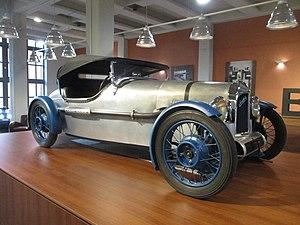
Sandford cyclecar - Collection Schlumpf - Cité de l'automobile de Mulhouse en Alsace
Un moteur à plat est un moteur à pistons dans lequel les cylindres et pistons sont sur un même plan et disposés de part et d'autre du vilebrequin. Il existe deux types de moteurs à plat : les moteur boxer et moteur en V à 180°.
Un cyclecar ou cycle-car est une catégorie de voiturette légère de 3 ou 4 roues, de moins de 350 kg, et 1100 cm³ maxi, fabriquée essentiellement en Europe et en Amérique du Nord, entre 1910 et la fin des années 1930. Ce type de véhicule économique était soumis à un régime juridique et fiscal spécifique avantageux d'entre-deux-guerres, avant que les microcars ne lui succède après-guerre. Elles subsistes à ce jour à titre d'automobile de collection ou de quelques modèles de série modernes ou de kit car néo-rétro...
La Sandford cyclecar est une voiture de sport cyclecar de l'ancien constructeur automobile français parisien Sandford, construite entre 1922 et 1939.